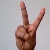
The image shows a hand gesture representing the letter 'V' in Indian Sign Language.